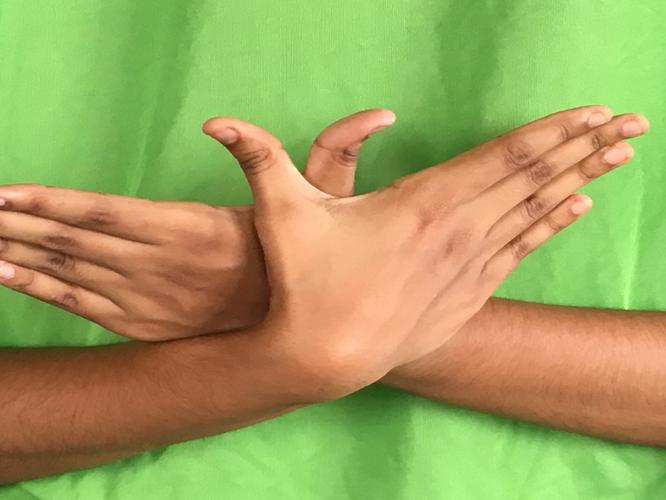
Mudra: Garuda
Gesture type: double_hand